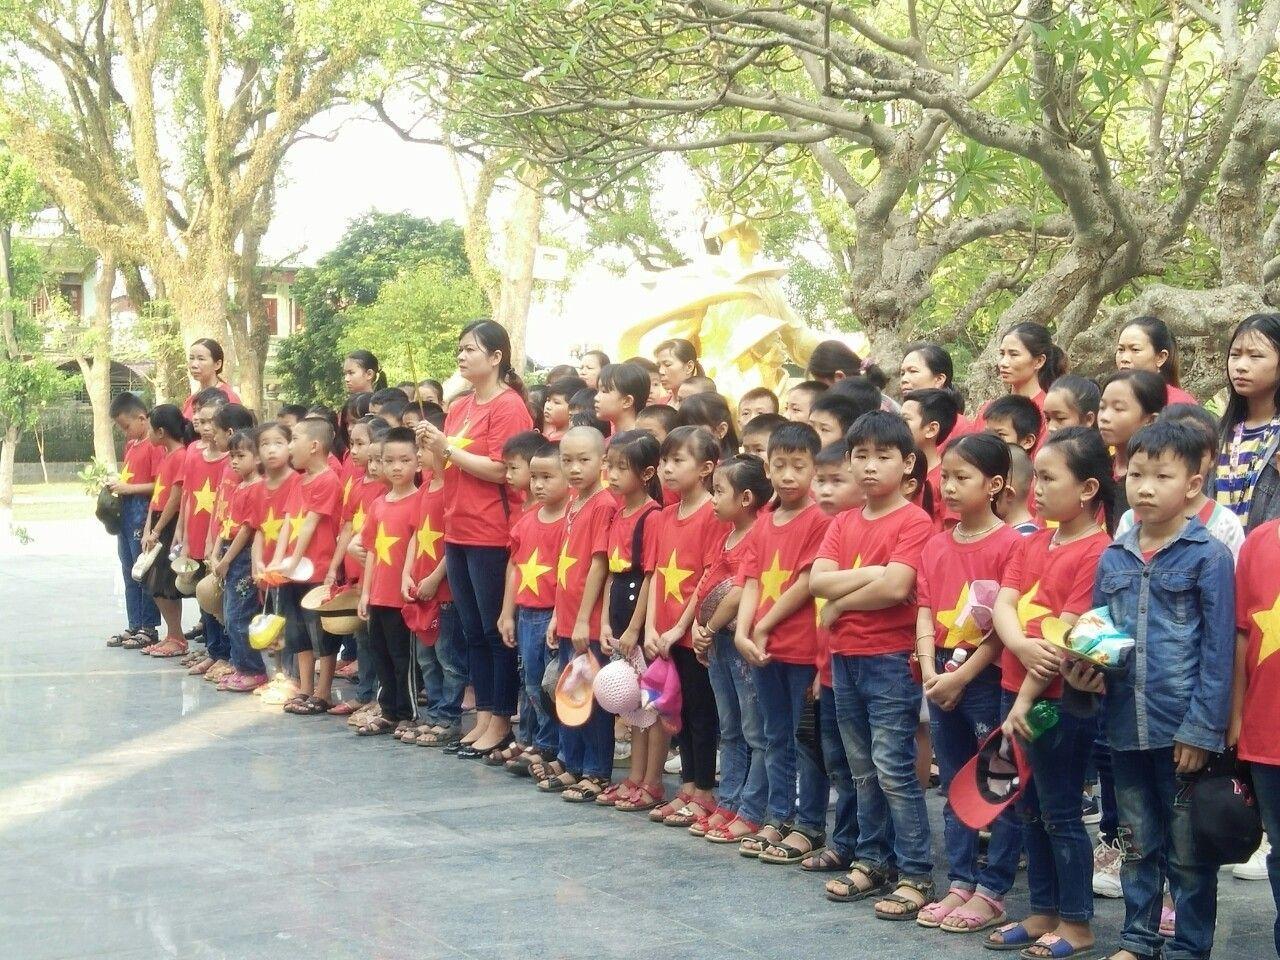
có nhiều cây cổ thụ xuất hiện ở phía sau của nhóm người